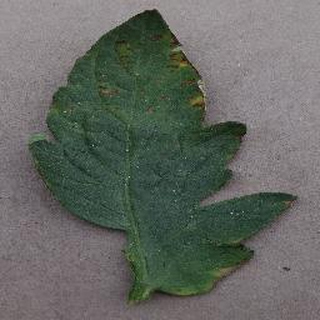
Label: tomato_bacterial_spot